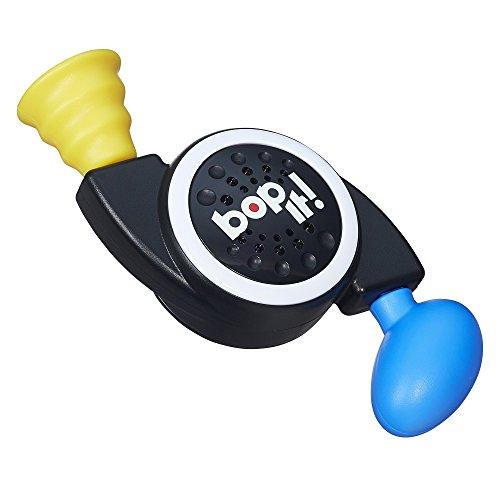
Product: Hasbro Gaming Bop It! Micro Series Game
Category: Toys & Games | Games & Accessories | Handheld Games
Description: Bop It Micro Series game is fast-paced, compact fun.
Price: $9.95
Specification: ProductDimensions:1.8x5.5x8.3inches|ItemWeight:6.4ounces|ShippingWeight:6.4ounces(Viewshippingratesandpolicies)|DomesticShipping:ItemcanbeshippedwithinU.S.|InternationalShipping:ThisitemcanbeshippedtoselectcountriesoutsideoftheU.S.LearnMore|ASIN:B00N4ONUCE|Itemmodelnumber:B0639000|Manufacturerrecommendedage:8yearsandup|Batteries:2AAbatteriesrequired.(included)